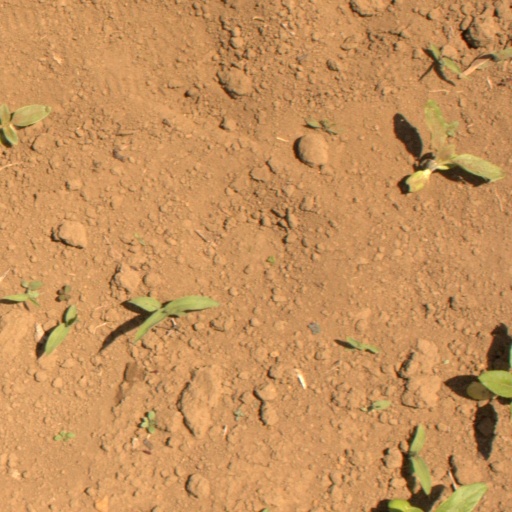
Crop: Jerusalem artichoke